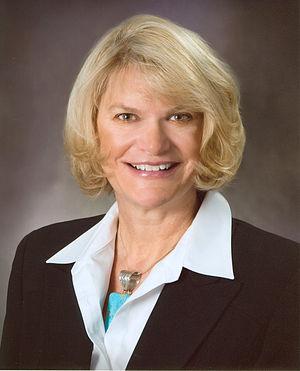
Les représentants du Wyoming sont les membres de la Chambre des représentants des États-Unis élus dans le district at-large du Wyoming. Avant son adhésion à l'Union en 1890, le territoire du Wyoming envoyait un délégué à la Chambre des représentants.
Cynthia Lummis, née le 10 septembre 1954 à Cheyenne, est une femme politique américaine, membre du Parti républicain et élue du Wyoming à la Chambre des représentants des États-Unis de 2009 à 2017.